Life zones of central Europe

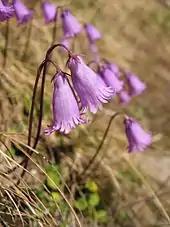
"Soldanella pusilla"

The scree is a much less hostile environment than the rocks because they retain more soil and moisture. The plants that grow there must, however, be adapted in certain cases to the movement of the rocks and must therefore be able to regenerate quickly in the event of partial destruction. These plants often have a branching, creeping, deeply rooted rhizome that allows them to produce stems at several points ("Trisetum distichophyllum", "Crepis pygmaea"). Stabilized scree, especially those composed of small blocks that better hold the earth, generally evolves towards alpine meadows.